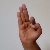
The image shows a hand gesture representing the letter 'F' in Indian Sign Language.